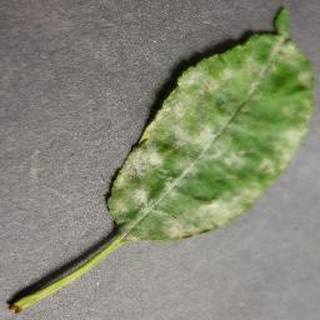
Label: cherry_powdery_mildew